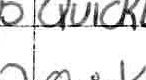
Label: quickly